Quiz! Hexagon II

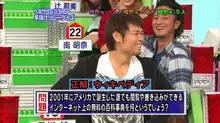
Hiroshi Shinagawa incorrectly answers a trivia question for which the response is Wikipedia. Yusuke Kamiji, Akina Minami, and Nozomi Tsuji sit behind him.

was a Japanese quiz variety show on Fuji Television, airing Wednesdays from 19:00-19:57 Japan Standard Time. The show began airing on October 19, 2005, ending on September 28, 2011 with 247 episodes aired; its predecessor, aired from June 5 through October 12, 2005.